Wonnerup House

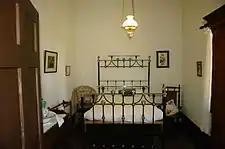
One of the bedrooms with furniture that belonged to the Layman family.

The land on which Wonnerup House stands was originally surveyed as Sussex lot 4, which George Layman Sr. purchased after he received title to Sussex lot 3, some . Over time, the Layman family purchased adjoining acreage; at its peak, the farm covered an area of over . George Layman Jr. handed over management of the farm to his youngest son, James, in the 1900s. After James' death in 1911, the farm was passed back to his parents and four unmarried sisters to manage. Eventually a nephew took over the management, and in 1962, with the death of the last Layman sister, the farm was sold and subdivided, with the parcel of land upon which Wonnerup House and associated buildings are located being acquired by the National Trust of Australia in 1971. This sale included the furniture, personal effects and Aboriginal artifacts collected by the Layman family since 1829. In 1973 the National Trust opened Wonnerup House to the public and the Western Australian Government then gave the old school house and teacher's residence site to the National Trust.